Mario Herrera

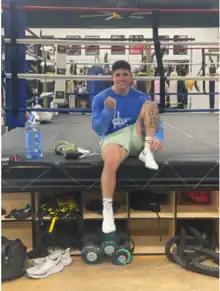
Herrera in 2022

Mario Herrera (American Spanish: ]; born September 23, 1997) is an American professional boxer. As an amateur he won the Chicago Golden Gloves Tournament in 2019 in the middleweight division.